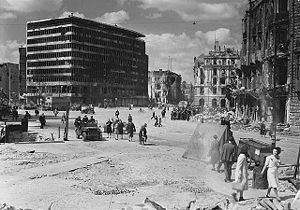
Berlin / Historie / Det 20. århundrede
Berlin lå i ruiner efter 2. verdenskrig, her Potsdamer Platz i 1945
Berlin er hovedstaden i Tyskland og hjemsted for den tyske regering og parlament. Tillige er Berlin en af Tysklands 16 delstater. Delstaten og byen Berlin er helt omgivet af delstaten Brandenburg og ligger ved floden Spree i det østlige Tyskland blot 70 kilometer fra den tysk-polske grænse. Pr. 31. december 2018 havde byen 3.644.826 indbyggere.